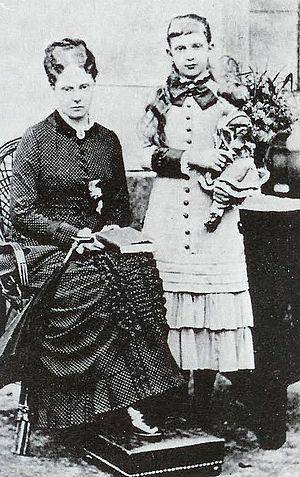
La princesse Frédérique Wilhelmine Louise Elisabeth Alexandrine de Prusse est une membre de la Maison de Hohenzollern, fille du prince Albert de Prusse et de son épouse, la princesse Marianne d'Orange-Nassau.